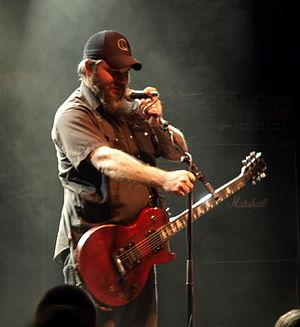
Scott Kelly, né Scott Michael Kelly le 13 juin 1967 à Evanston, dans l'Illinois, est un musicien américain, co-fondateur du groupe de post-metal californien Neurosis.